Edmund Atkinson School

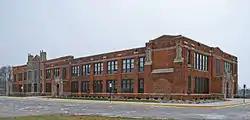

The Edmund Atkinson School is a school building located at 4900 East Hildale Street in Detroit, Michigan. It is currently operating as Legacy Charter Academy. It was listed on the National Register of Historic Places in 2011.